Doghead (film)

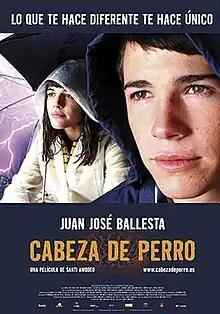
Theatrical release poster

Doghead is a 2006 Spanish drama film directed, written and scored by Santi Amodeo starring Juan José Ballesta and Adriana Ugarte.